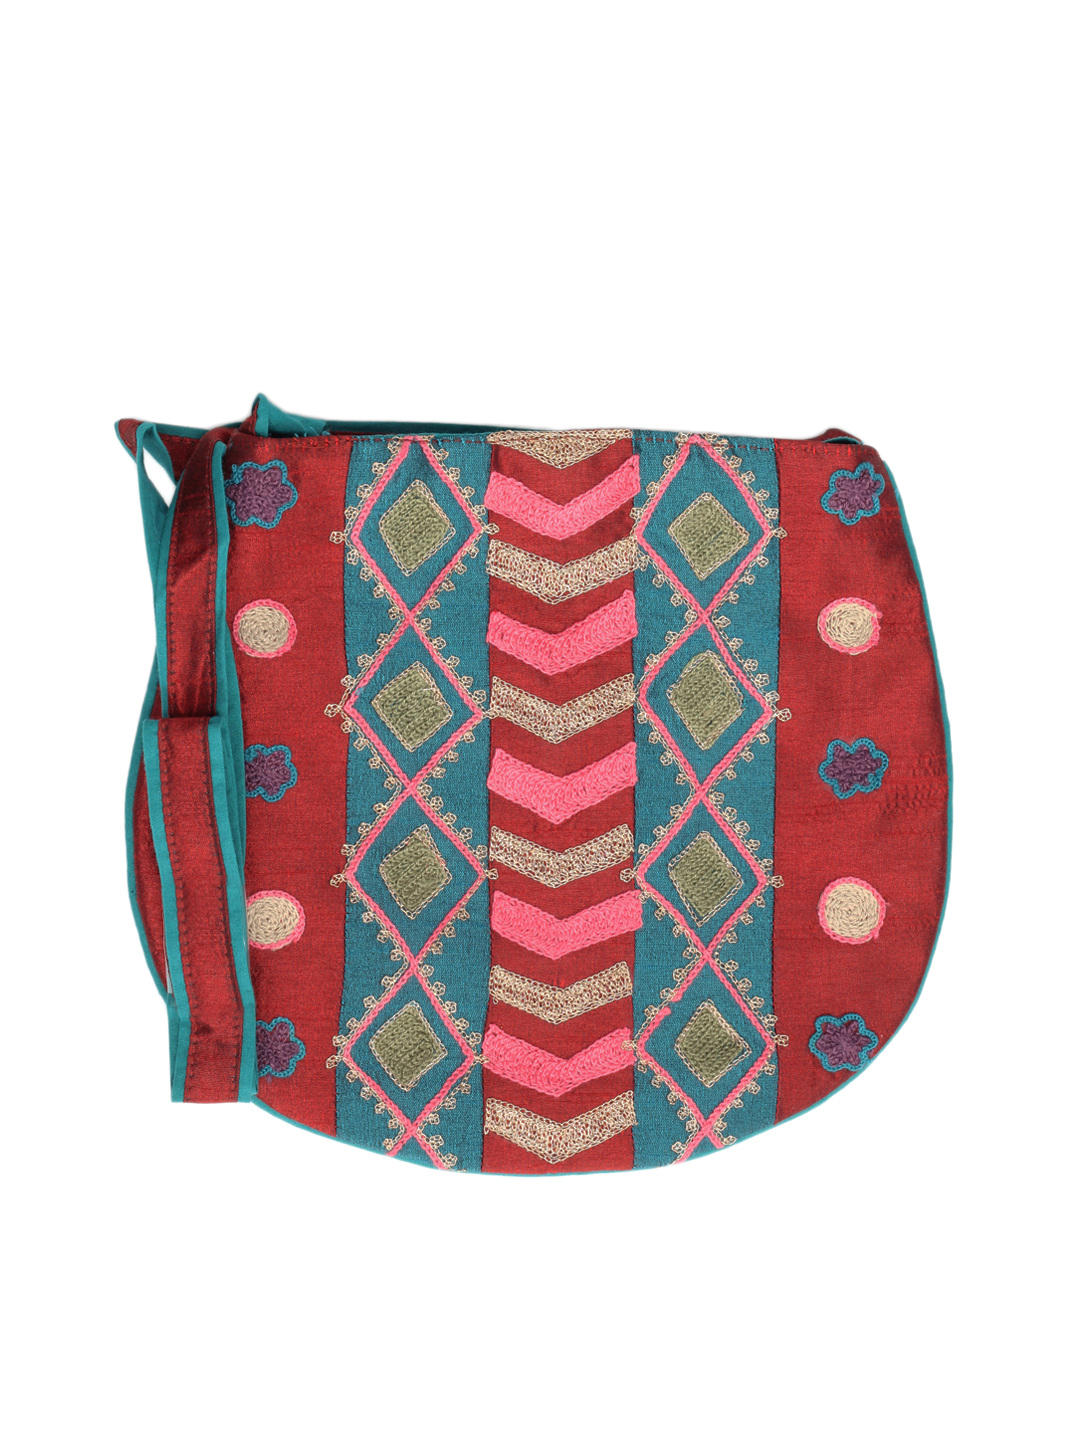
Fabindia Red Silk Sling Purse
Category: Accessories / Bags / Clutches
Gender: Women
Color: Red
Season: Summer 2012
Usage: Ethnic